Copper compounds

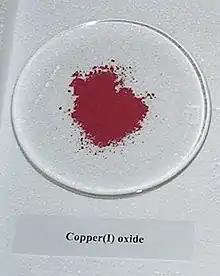
A sample of copper(I) oxide.

Copper forms a rich variety of compounds, usually with oxidation states +1 and +2, which are often called "cuprous" and "cupric", respectively. Copper compounds, whether organic complexes or organometallics, promote or catalyse numerous chemical and biological processes.